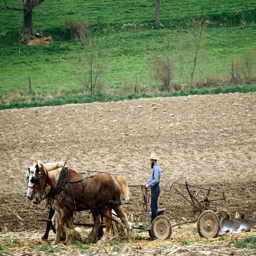
tv genre working the field archive .